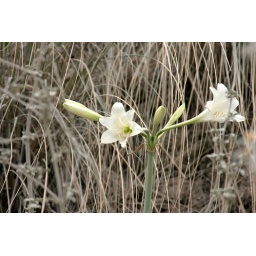
Hippeastrum sp in cloud forest above Salta